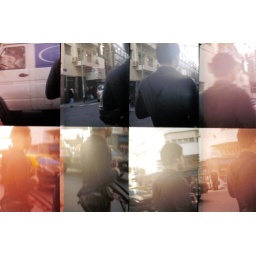
boy with a bag in buenos aires downtown. picture taken with lomo oktomat.